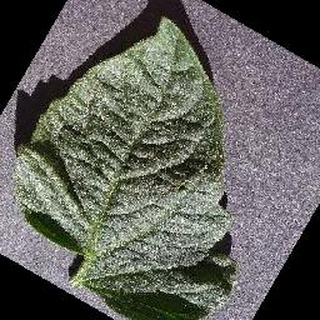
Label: healthy_tomato